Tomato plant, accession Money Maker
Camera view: bottom (45 deg); turntable rotation: 270 degrees
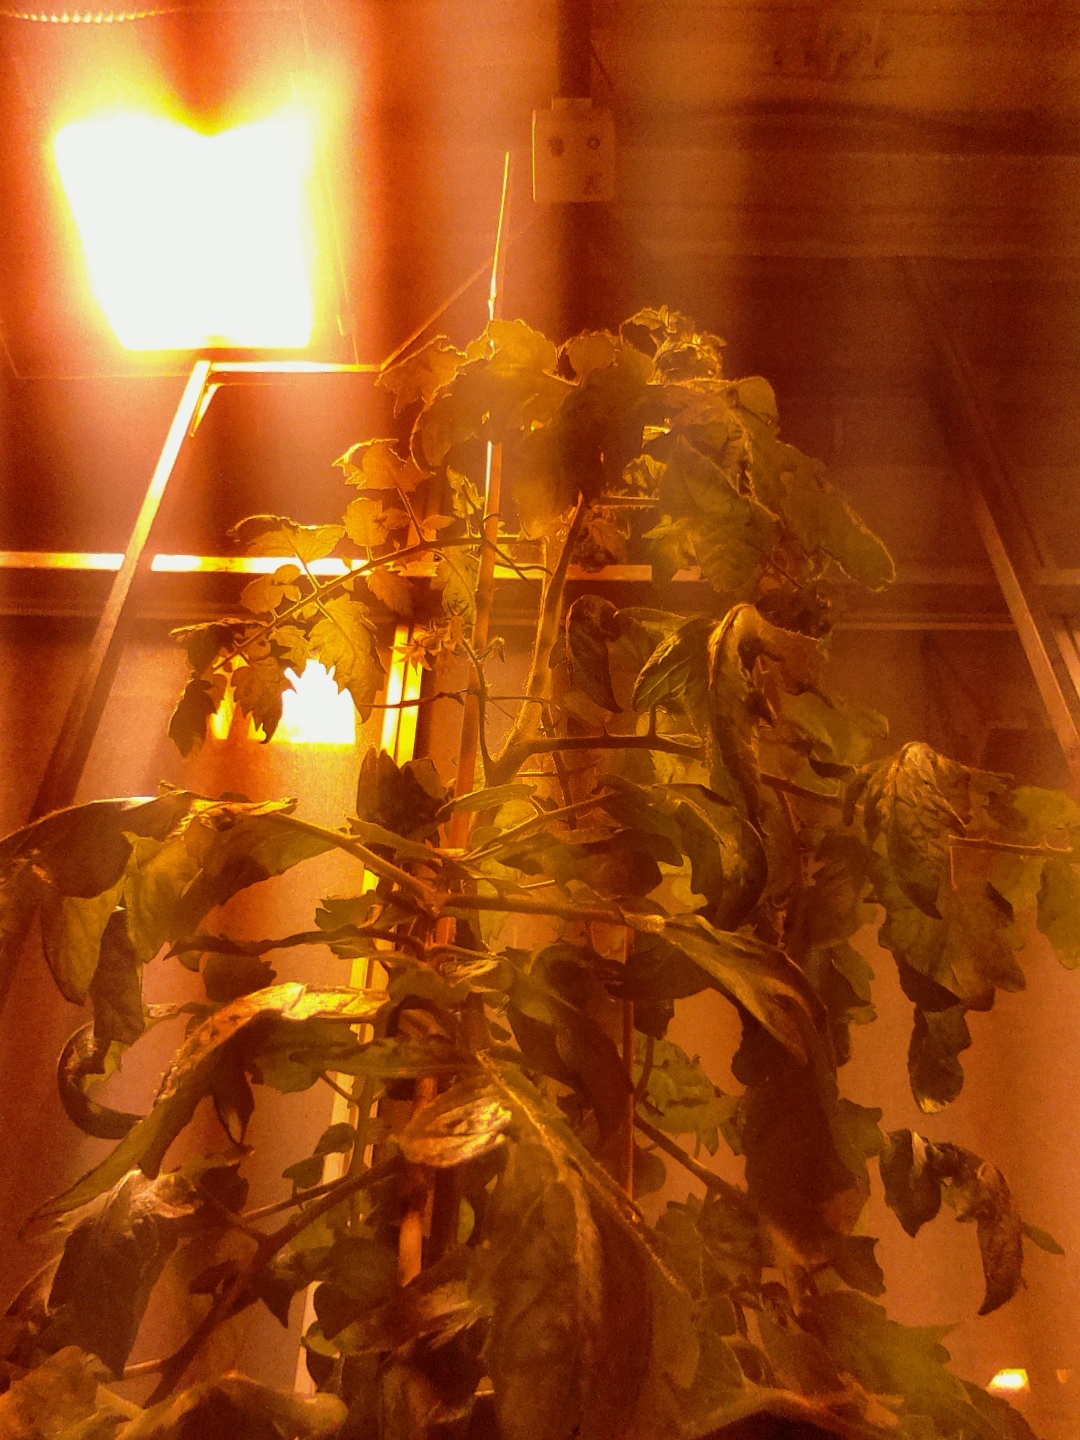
BBCH growth stage 67: Full flowering, 70%-80% of flowers open, more petals falling